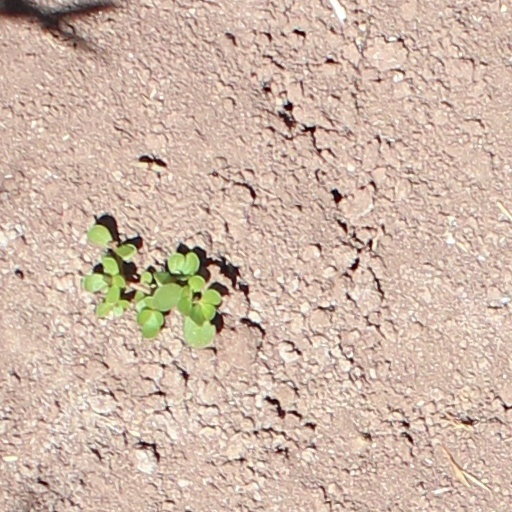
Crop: wheat